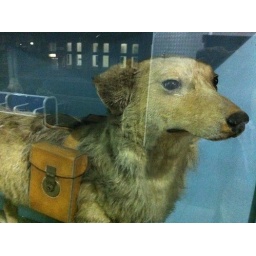
Tatty stuffed dog in a box at Slough railway station, also to be found as @stationjim on Twitter.